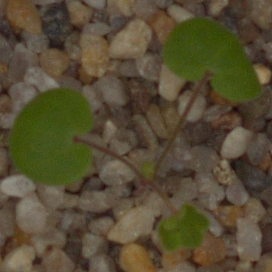
Label: smallflowered_cranesbill